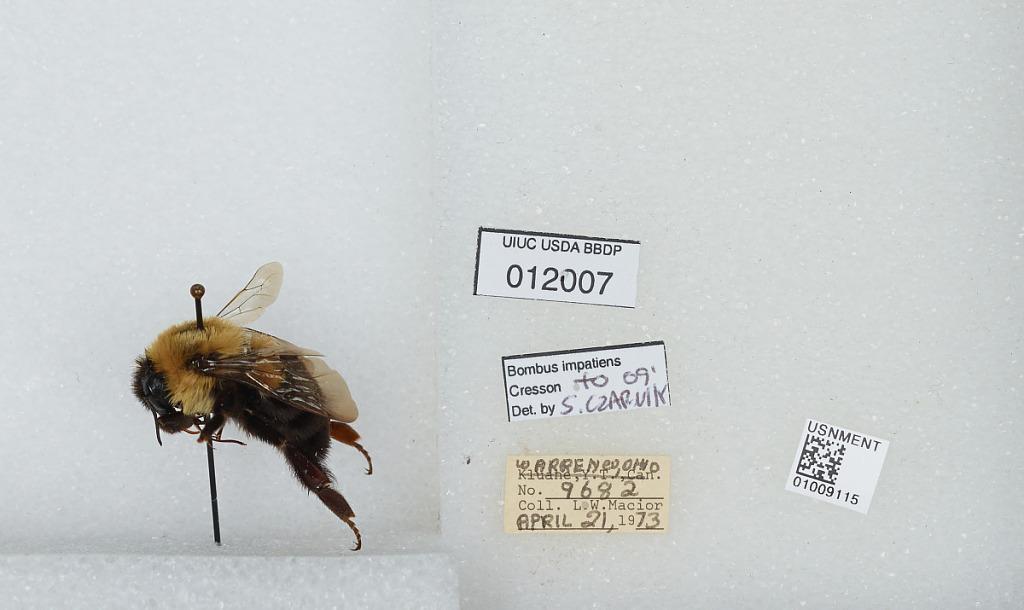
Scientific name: Bombus (Pyrobombus) impatiens Cresson
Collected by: L. Macior
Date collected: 1973-4-21
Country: United States
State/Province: Ohio
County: Warren
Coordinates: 39.4242, -84.1856
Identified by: Czarnik, S.